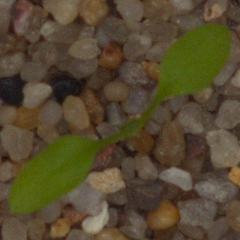
Label: common_chickweed